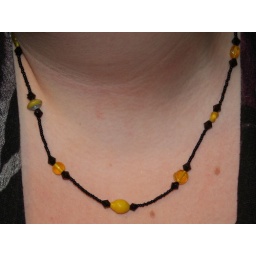
Made with yellow glass beads, seed beads, and diamond beads. Created by Tea.